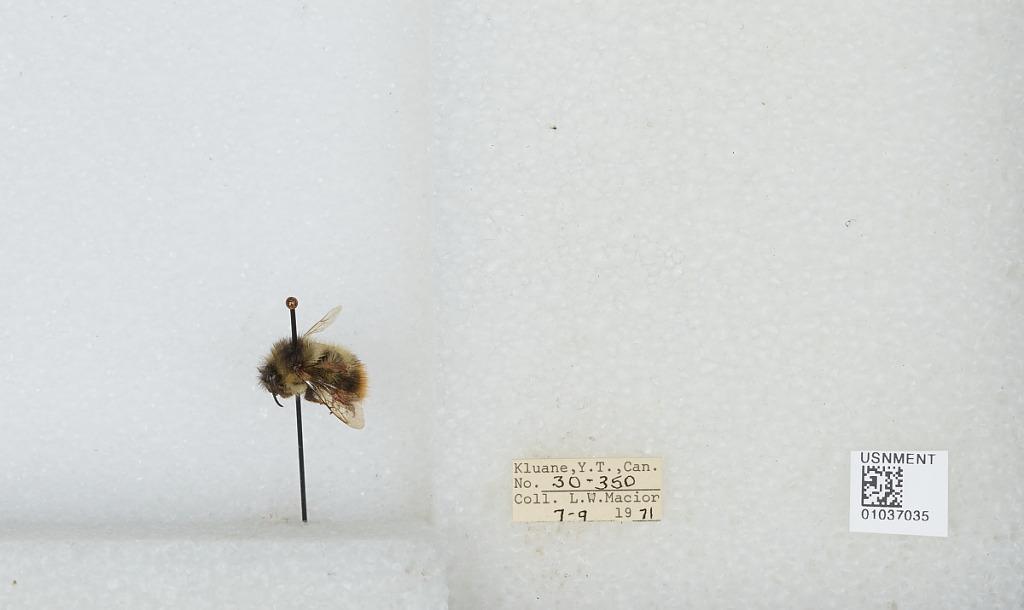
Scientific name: Bombus (Pyrobombus) mixtus Cresson
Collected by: L. Macior
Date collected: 1971-7-9
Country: Canada
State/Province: Yukon Territory
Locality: Kluane
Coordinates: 60.75, -139.5